Appleton-Hannaford House

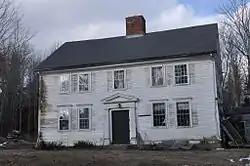

The Appleton-Hannaford House is a historic house on Hancock Road in Dublin, New Hampshire. Built about 1785 for the son of an early settler, it is one of the town's oldest surviving buildings, and a little-altered example of Georgian residential architecture. The house was listed on the National Register of Historic Places in 1983.